Steve McClaren

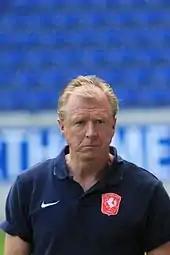
McClaren as manager of Twente in 2012

On 5 January 2012, Twente confirmed that McClaren has been appointed as the club's manager for the second time. In the press conference after being unveiled as manager, McClaren said his return to Twente was "an easy decision" to make, and wanted to set his sights on winning the Eredivisie title.